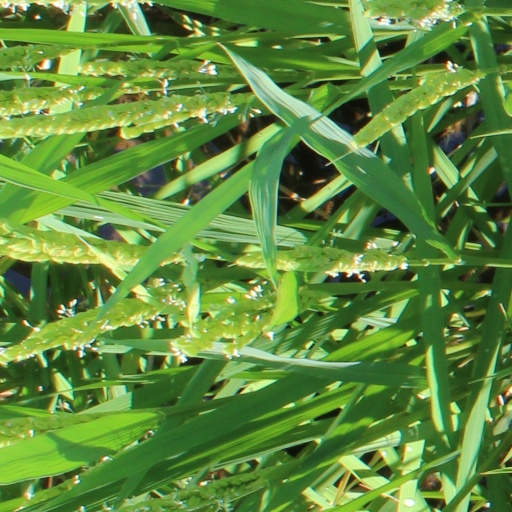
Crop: rice